British heavy tanks of the First World War

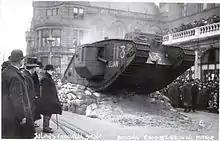
A Mark IV "Tank Bank" nicknamed "Julian" gives a fund-raising display in Blackpool in 1918.

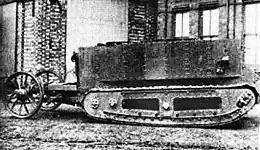
Little Willie showing its rear steering wheels, September 1915

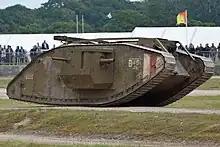
The Big Brute running under its own power at the Tank Museum

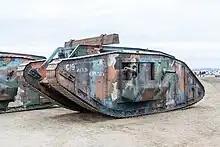
Peter Jackson's tank, Auld Crusty

The first tanks were added, as a "Heavy Branch", to the Machine Gun Corps until a separate Tank Corps was formed on 28 July 1917 by Royal Warrant. A small number of Mark I tanks took part in the Battle of the Somme during the Battle of Flers-Courcelette in September 1916. They were used to cut through barbed wire to clear the way for infantry, and were even driven through houses to destroy machine gunner's emplacements. Although many broke down or became stuck, almost a third that attacked made it across no man's land, and their effect on the enemy was noted, leading to a request by the British C-in-C Douglas Haig for a thousand more. This came as a surprise: William Tritton had already started the development of a heavier tank: the Flying Elephant. Unfortunately for the Allies, it also gave the Germans time to develop a specifically designed anti-tank weapon for the infantry, an armour-piercing 7.92 mm K bullet.